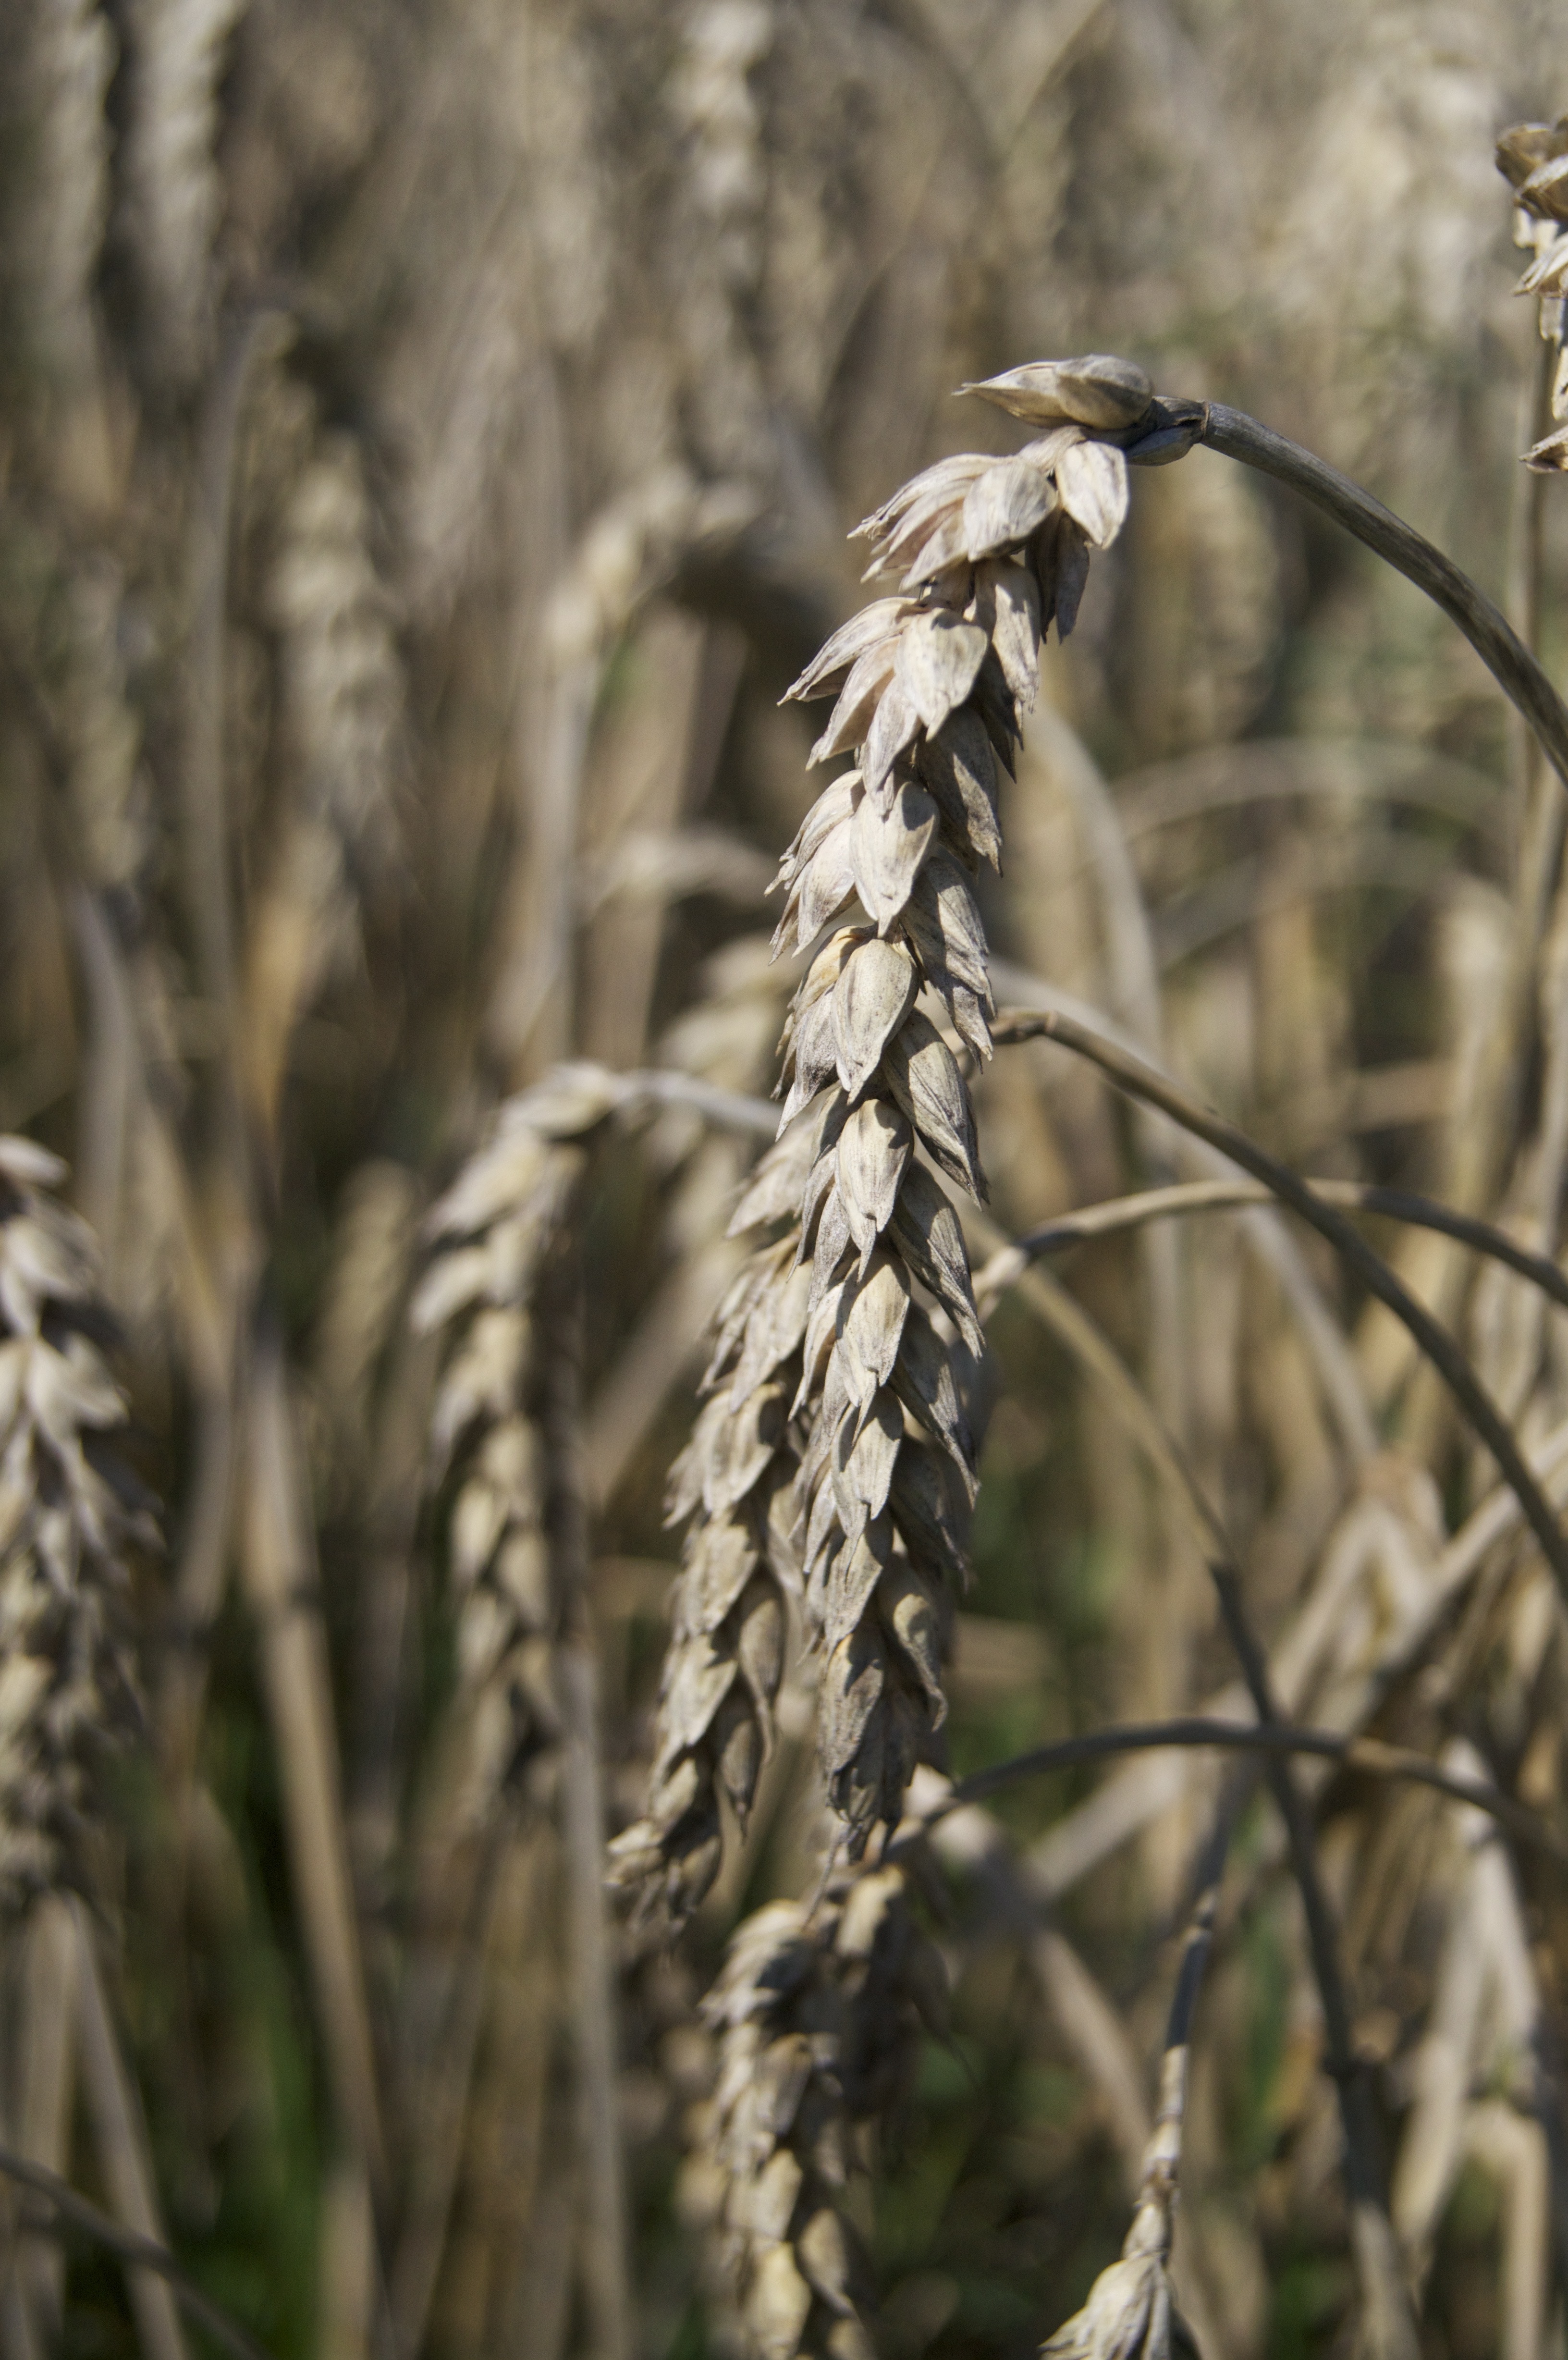
landscape, nature, grass, branch, plant, field, meadow, wheat, grain, prairie, seed, flower, ripe, rural, food, harvest, scenic, autumn, botany, agriculture, healthy, eat, flora, spike, cereal, wildflower, farmer, agricultural, wheat field, close up, gold, cornfield, cereals, late summer, bauer, biological, arable, bio, golden yellow, mature, flowering plant, grain fields, nourishing barley, wheat spike, nourishing barley in wheat field, grass family, plant stem, land plant, phragmites